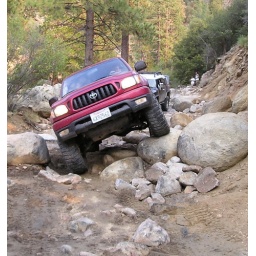
A girl has to have her &amp;quot;toys&amp;quot;!! in the rock garden at Big Bear, ca.